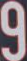
Number: 9